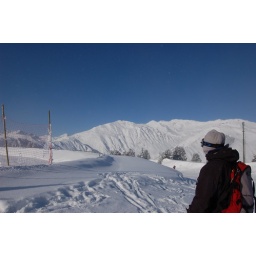
mayrhofen 2006. 1and half days of snow followed by 5 days of blue sky and fresh tracks